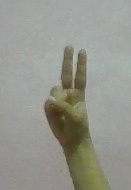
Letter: taa